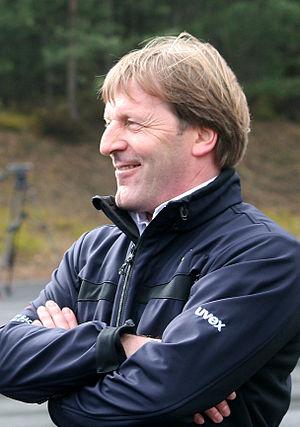
Joachim Winkelhock est un ancien pilote automobile allemand né le 24 octobre 1960 à Waiblingen en Allemagne.